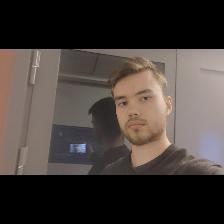
Label: Human